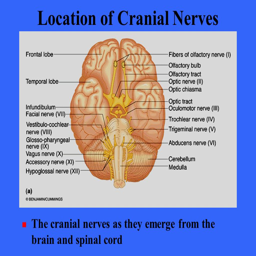
location of cranial nerve n the cranial nerves as they emerge from the brain and spinal cord